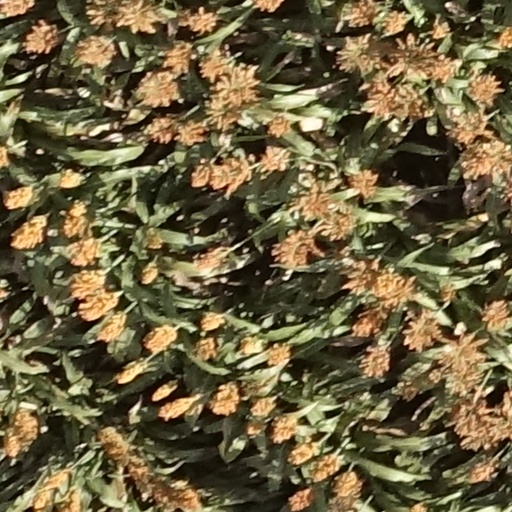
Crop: sorghum